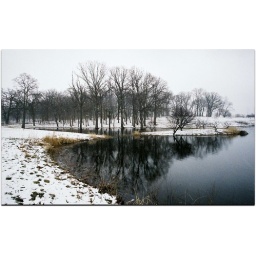
Crab-apple lake trees in water - wider view